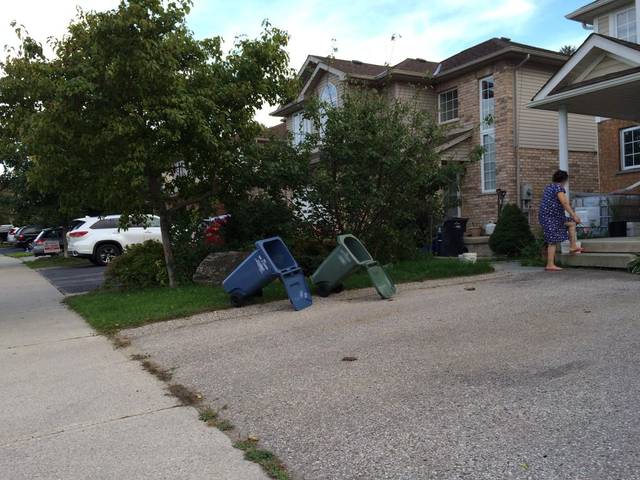
Region: Canada
Coordinates: 43.528, -80.303